Arthur Clark (Massachusetts politician)

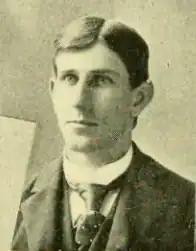
Arthur Clark

Arthur Clark (born ) was an American politician who represented Dedham, Massachusetts in the Great and General Court. He was elected in 1900 at 22 years old and was the youngest member of the Massachusetts House of Representatives. He chose not to stand for reelection in 1902.